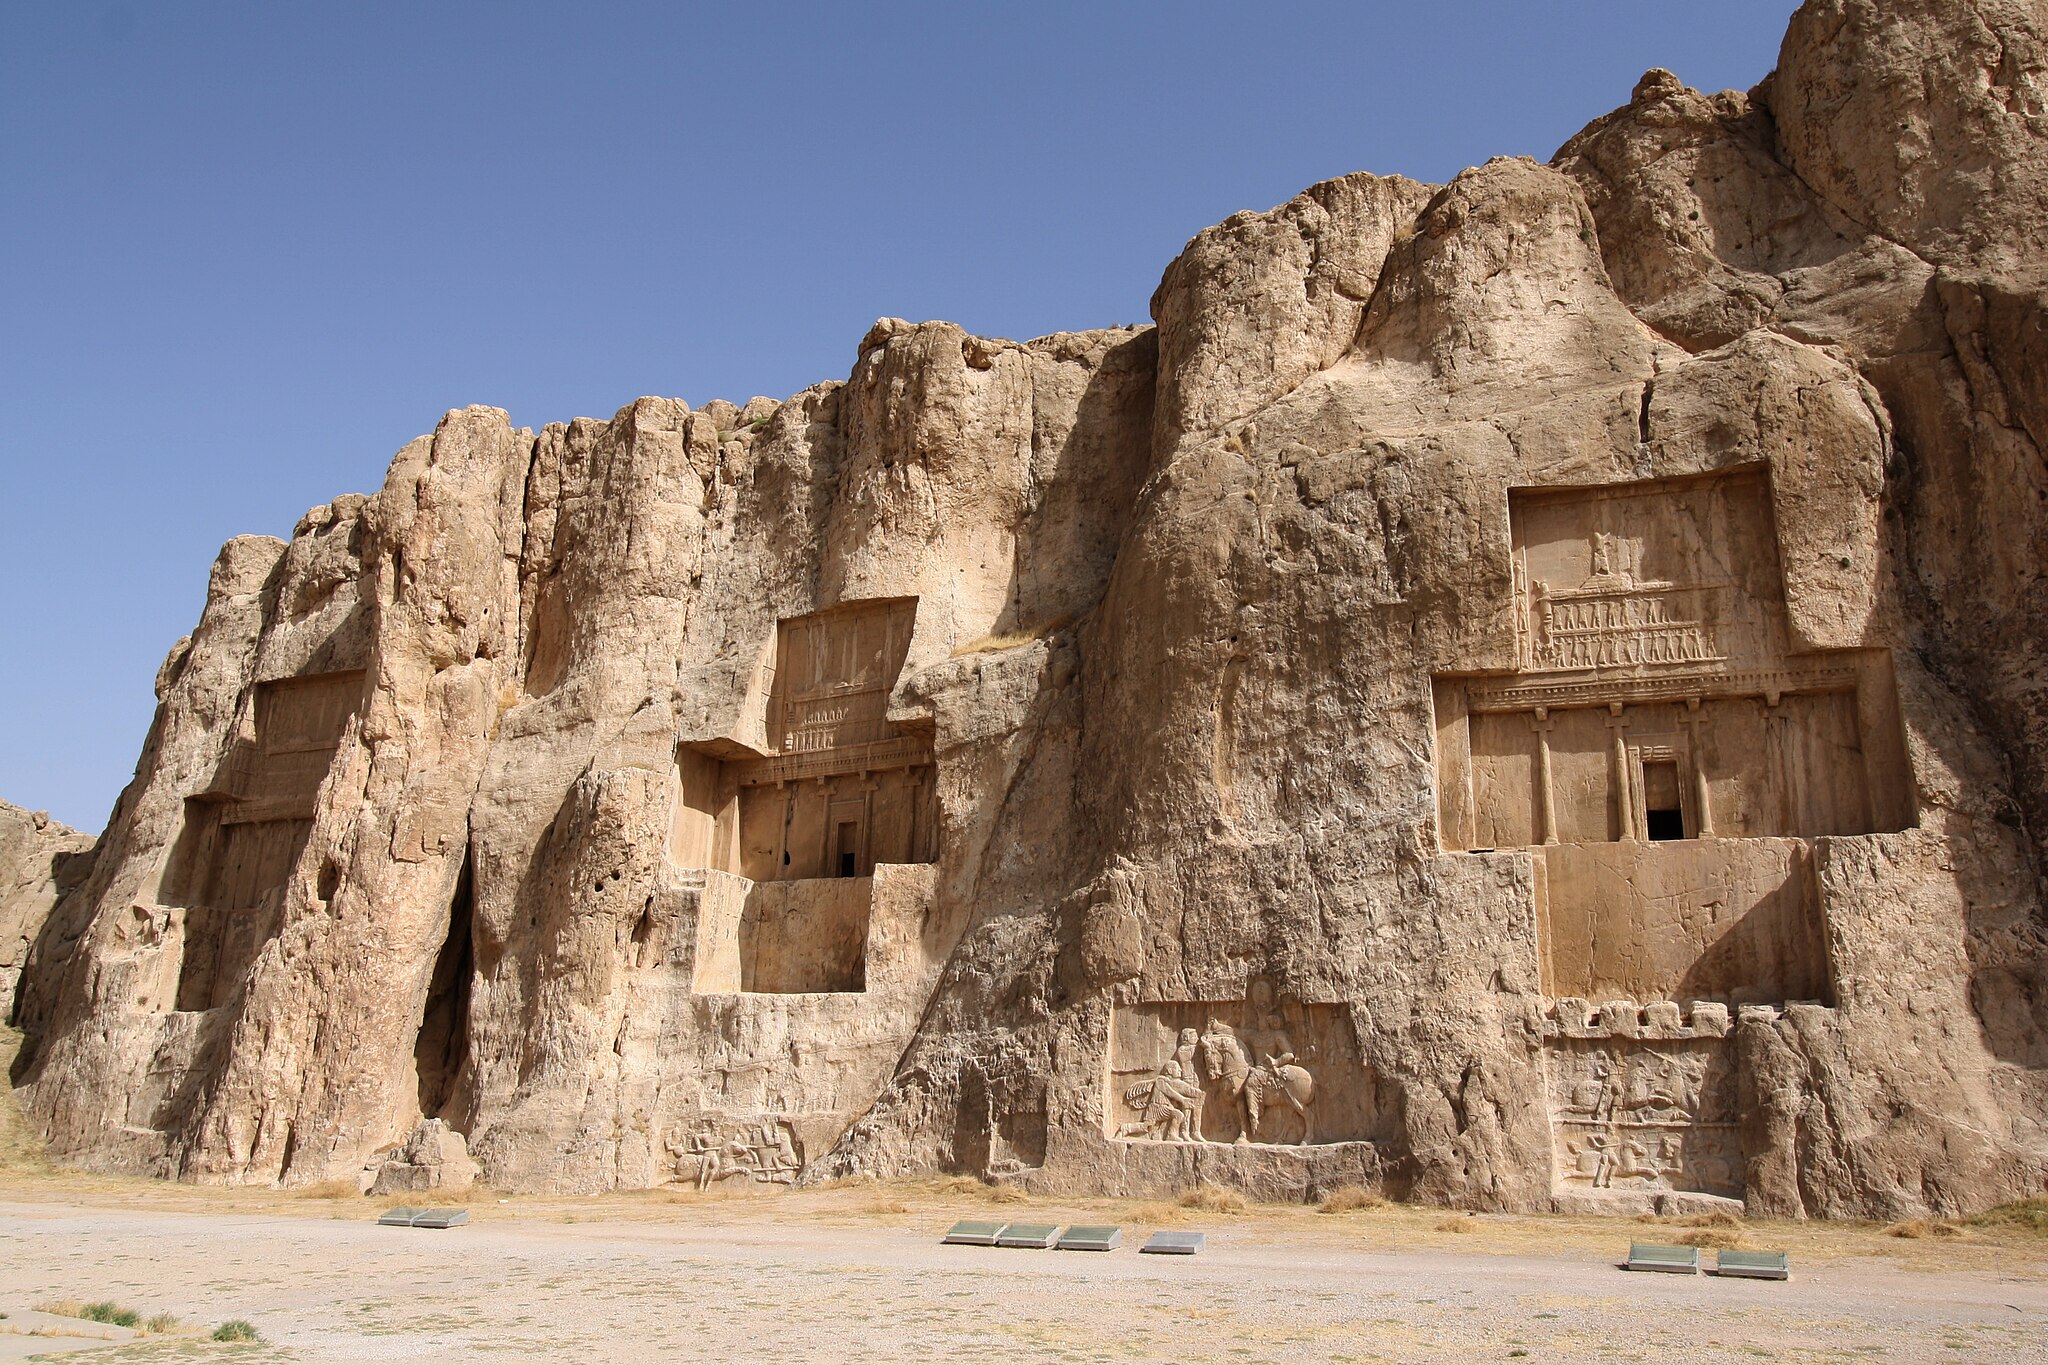
Title: Naqsh-e Rustam (19339703690)
Description: Tombs of Darius I the Great, Xerxes I, Artaxerxes, and, Darius II
Date: 2015-06-11 06:10
Categories: Naqsh-e Rustam, Flickr images reviewed by FlickreviewR 2, Files from Blondinrikard Fröberg Flickr stream